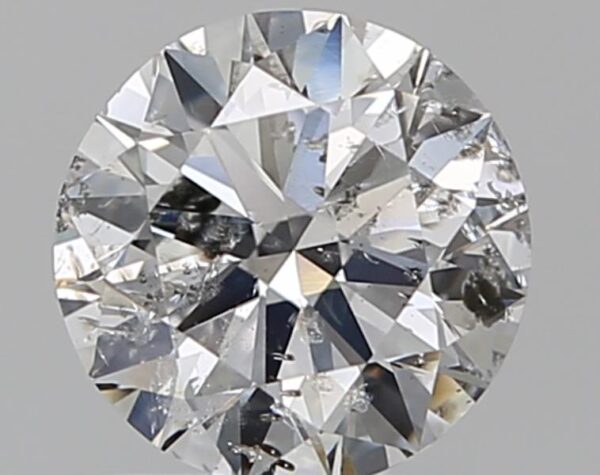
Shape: round
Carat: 1.01
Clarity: SI2
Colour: G
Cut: EX
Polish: EX
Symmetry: EX
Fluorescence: N
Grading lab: IGI
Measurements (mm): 6.42 x 6.37 x 3.9